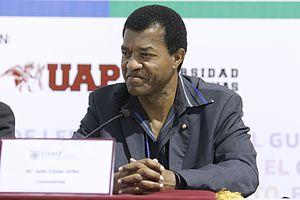
Julio César Uribe est un footballeur péruvien, reconverti en entraîneur.